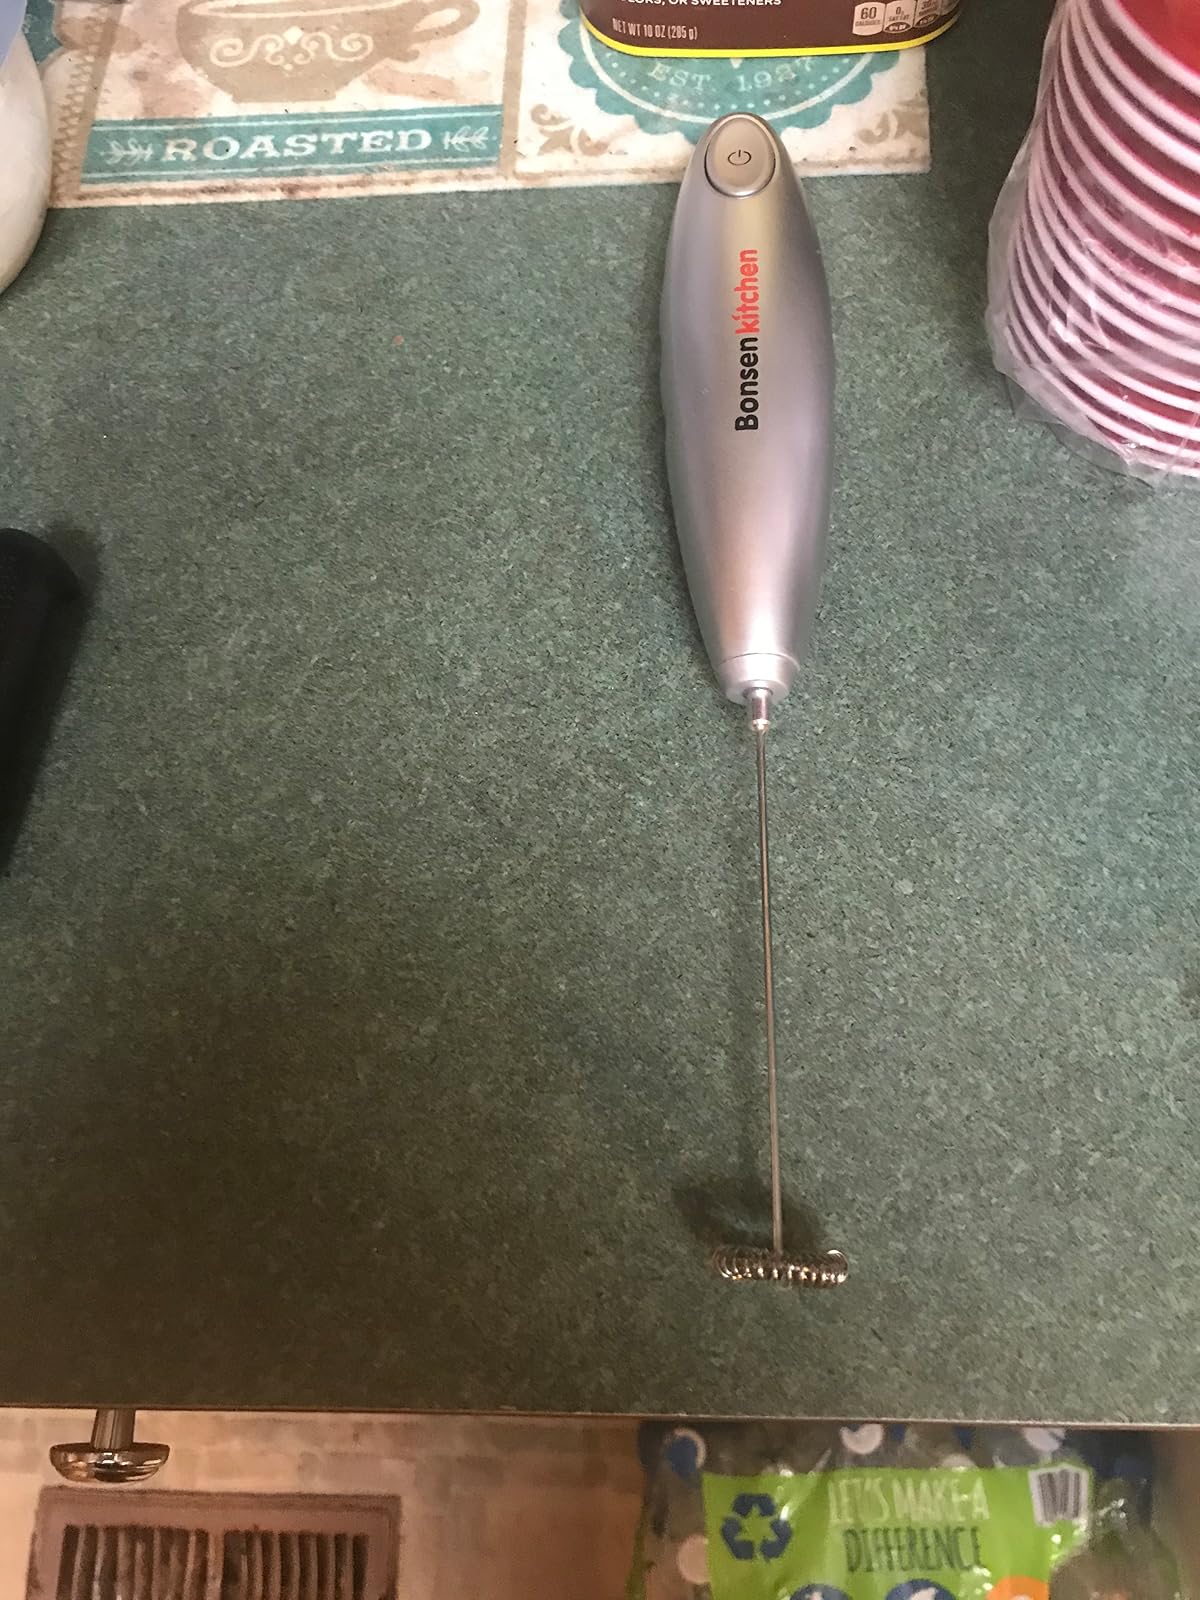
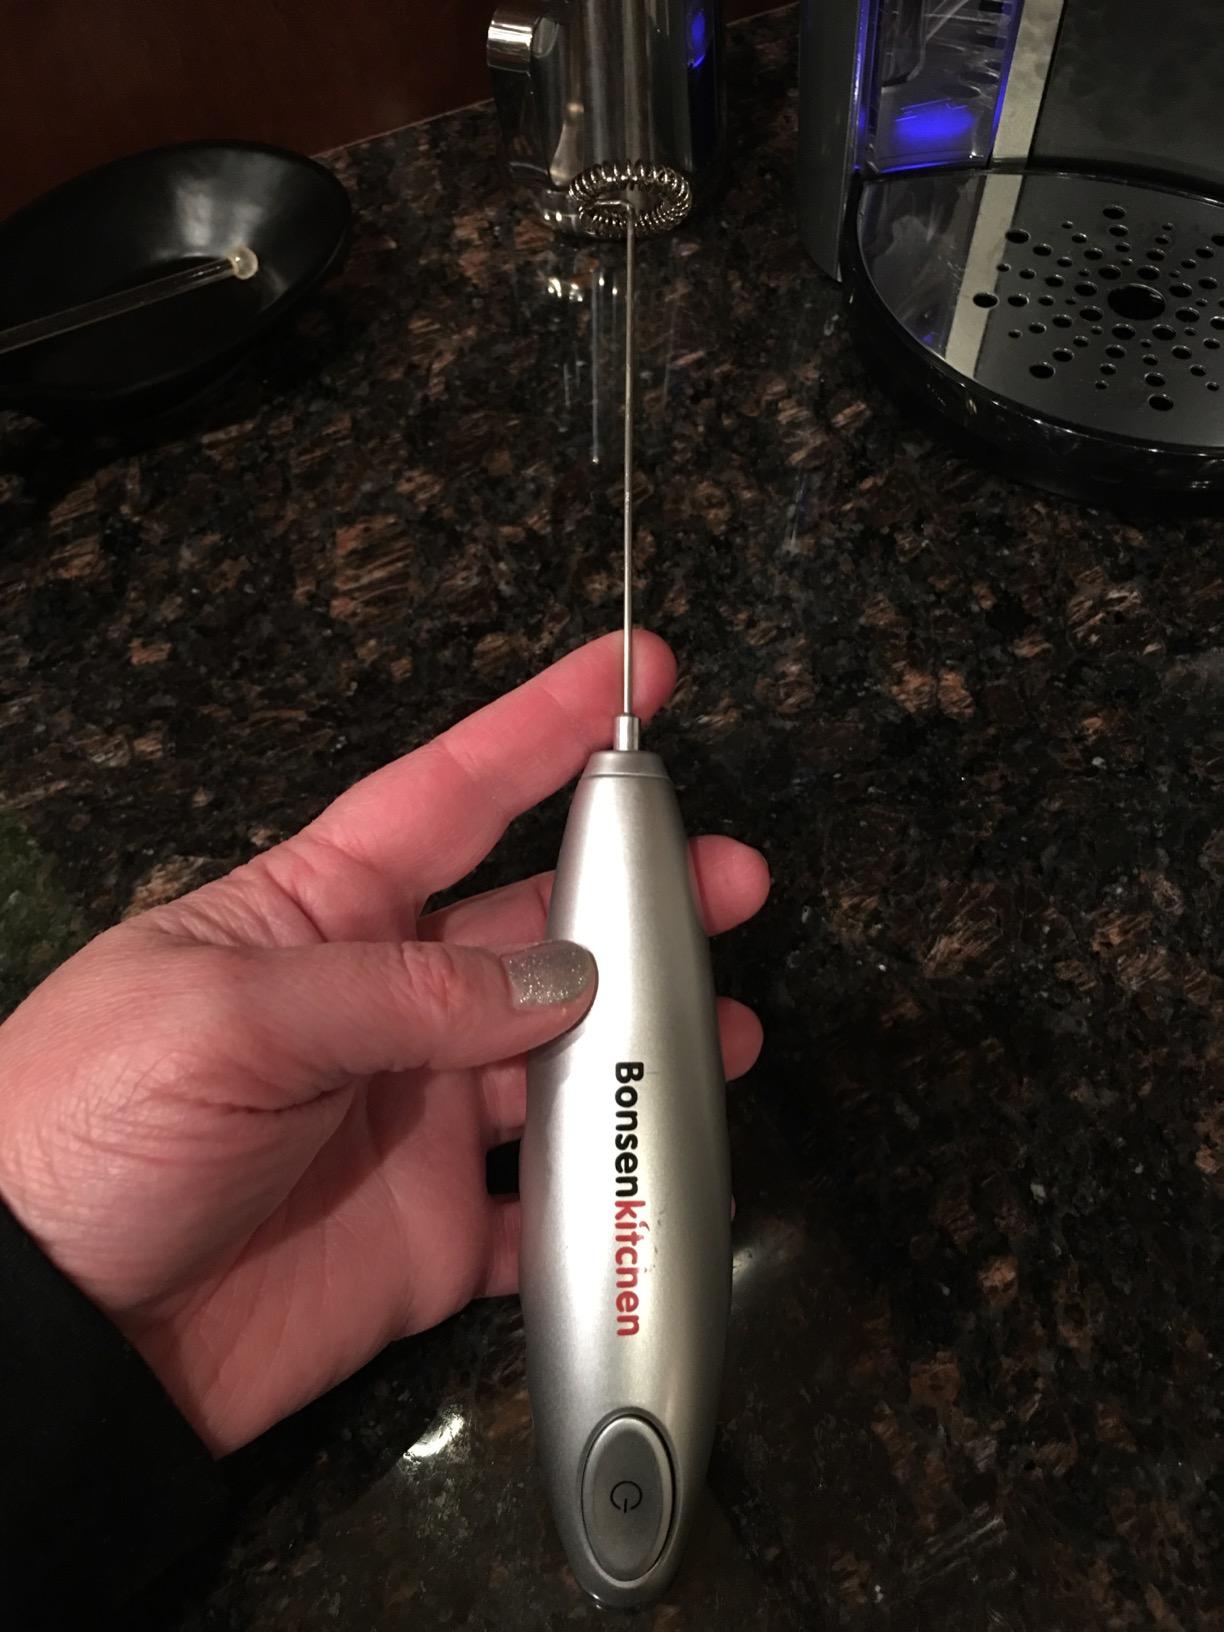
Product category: items_mixer
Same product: yes